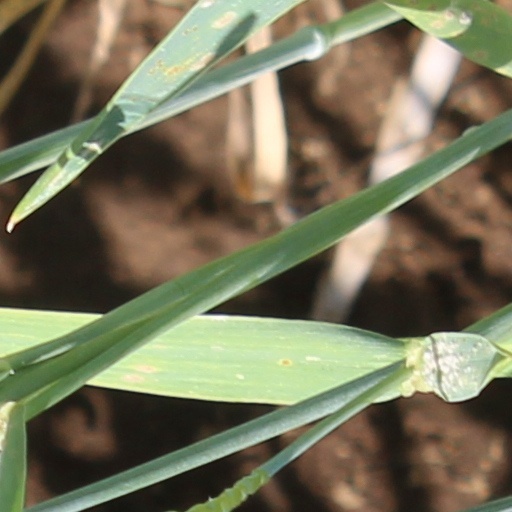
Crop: wheat